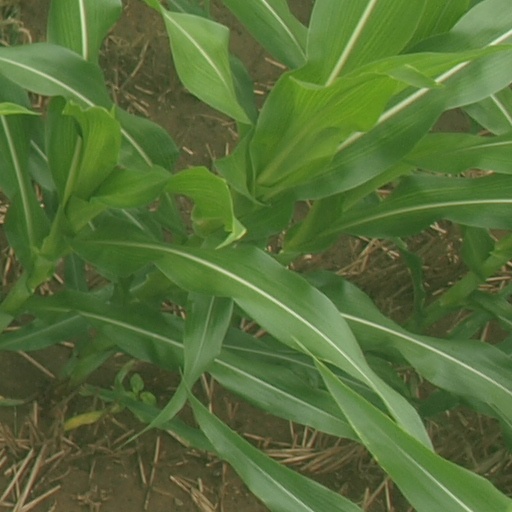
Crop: maize; corn